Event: Nepal Earthquake
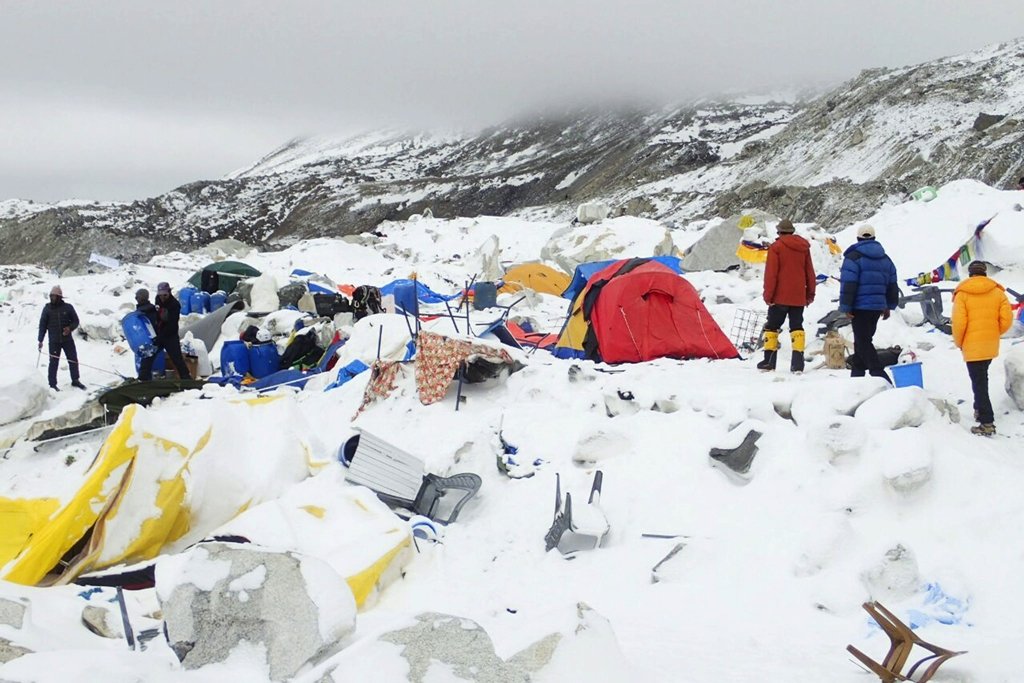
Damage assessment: no_damage